Lunar deity

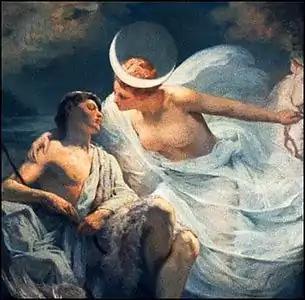
Selene and Endymion, by Albert Aublet

A lunar deity or moon deity is a deity who represents the Moon, or an aspect of it. These deities can have a variety of functions and traditions depending upon the culture, but they are often related. Lunar deities and Moon worship can be found throughout most of recorded history in various forms.